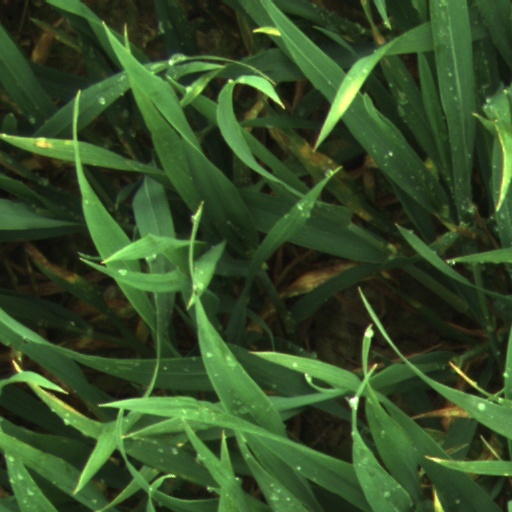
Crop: wheat